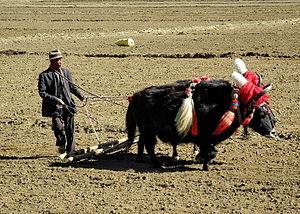
labourage au Tibet
La Chine, en forme longue la république populaire de Chine, parfois appelée Chine populaire, est un pays d'Asie de l'Est. Avec plus d'1,4 milliard d'habitants, soit environ un sixième de la population mondiale, elle est le pays le plus peuplé du monde. Elle compte huit agglomérations de plus de dix millions d'habitants, dont la capitale Pékin, Shanghai, Canton, Shenzhen et Chongqing, ainsi que plus de trente villes d'au moins deux millions d'habitants. Avec une superficie de 9 600 000 km² selon l'ONU ou de 9 596 960 km² selon The World Factbook, la Chine est également le plus grand pays d'Asie orientale et le troisième ou quatrième plus grand pays du monde par la superficie. La Chine s'étend des côtes de l'océan Pacifique au Pamir et aux Tian Shan, et du désert de Gobi à l'Himalaya et au nord de la péninsule indochinoise.